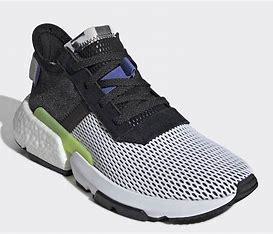
Brand: Adidas
Model: Pod S3 1